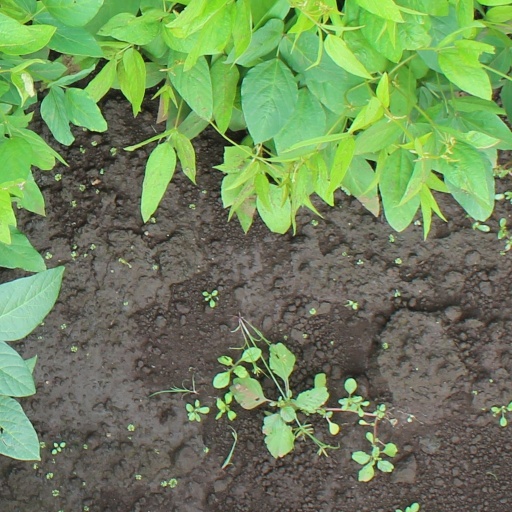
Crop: soybean